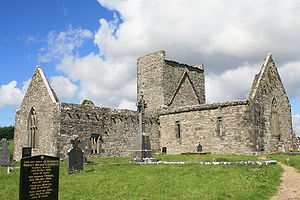
County Mayo / Historie
County Mayo er et county i provinsen Connacht i den vestlige del af Republikken Irland.